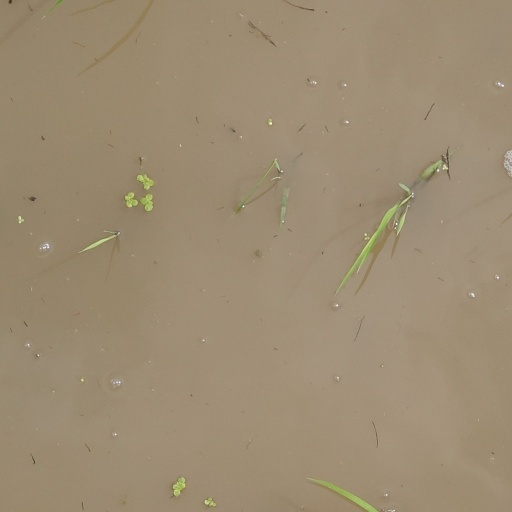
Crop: rice